Stockton Jail

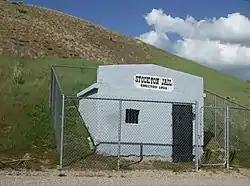
Photo in 2010

The Stockton Jail, in Stockton, Utah, is an historic jail that was built in 1902, after Stockton was incorporated in 1901. The jail was listed on the National Register of Historic Places (NRHP) in 1985.